METER Group

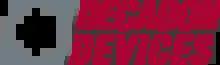
Former logo of Decagon Devices

METER Group, Inc., formerly Decagon Devices, is an American corporation that designs and markets scientific instruments, sensors, and data loggers for use in both agricultural and food science applications. Decagon was founded in 1983 by Dr. Gaylon Campbell.